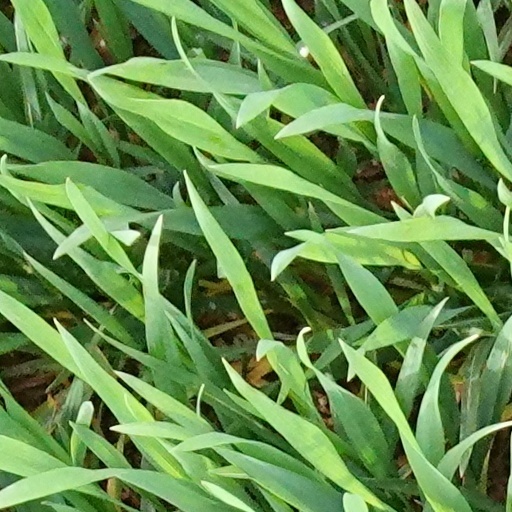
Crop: wheat